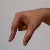
The image shows a hand gesture representing the letter 'Q' in Indian Sign Language.